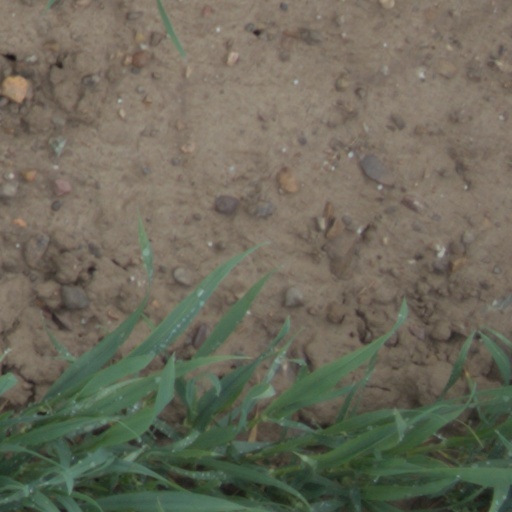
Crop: wheat